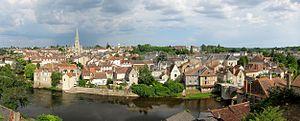
Vue sur Montmorillon (Vienne) depuis la rive gauche de la Gartempe.
Le Montmorillonnais est une région naturelle de France située dans la région Nouvelle-Aquitaine, au sud-est du département de la Vienne. C'est la ville de Montmorillon, qui lui a donné son nom.